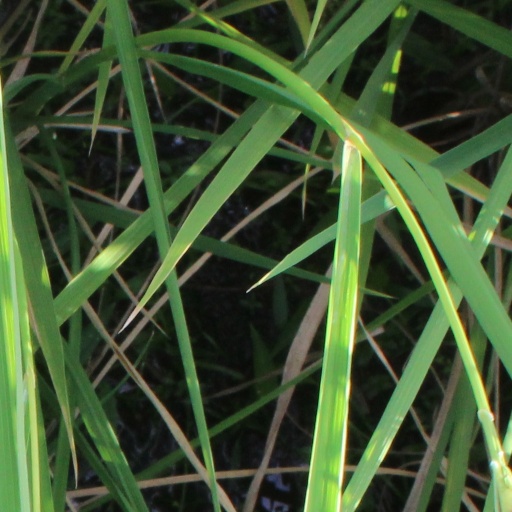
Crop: rice